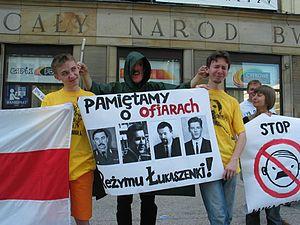
Le général Ioury Zakharanka, né le 1ᵉʳ janvier 1952 à Vassilievitchy, dans la voblast de Gomel et disparu le 7 mai 1999, est un homme politique biélorusse, anciennement ministre de l'Intérieur. Opposant au président Alexandre Loukachenko, il a disparu et a probablement été éliminé en mai 1999.
Une disparition forcée se produit quand une organisation, le plus souvent un État, fait disparaître une ou plusieurs personnes par le meurtre ou la séquestration, tout en niant avoir arrêté la personne ou avoir connaissance d'où elle se trouverait : aucun certificat de décès n'est donc délivré, et, même si la personne n'est pas tuée, ni prescription ni habeas corpus ne sont acceptés. La disparition forcée est un crime contre l'humanité selon le statut de Rome de la cour pénale internationale depuis le 1ᵉʳ juillet 2002. Depuis la dictature argentine, on parle aussi de desaparecidos.
Viktar Iossifavitch Hantchar, né le 29 avril 1957 à Augustovo, dans la voblast de Minsk et disparu depuis le 16 septembre 1999 sans laisser de traces, est un homme politique biélorusse.